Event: Ecuador Earthquake
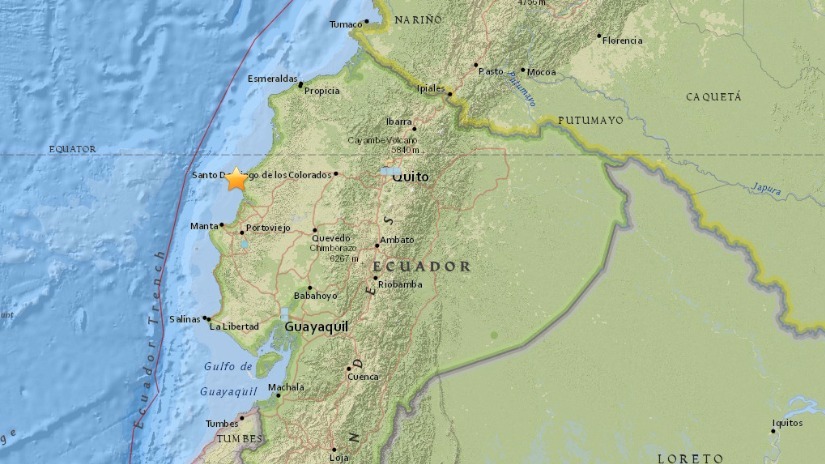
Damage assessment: no_damage